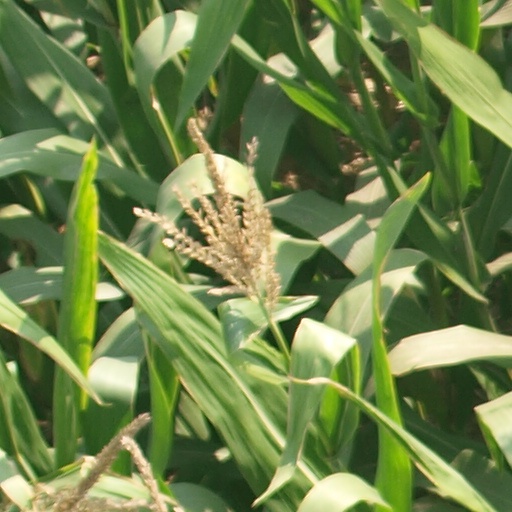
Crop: maize; corn